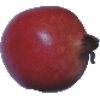
Label: Pomegranate 1